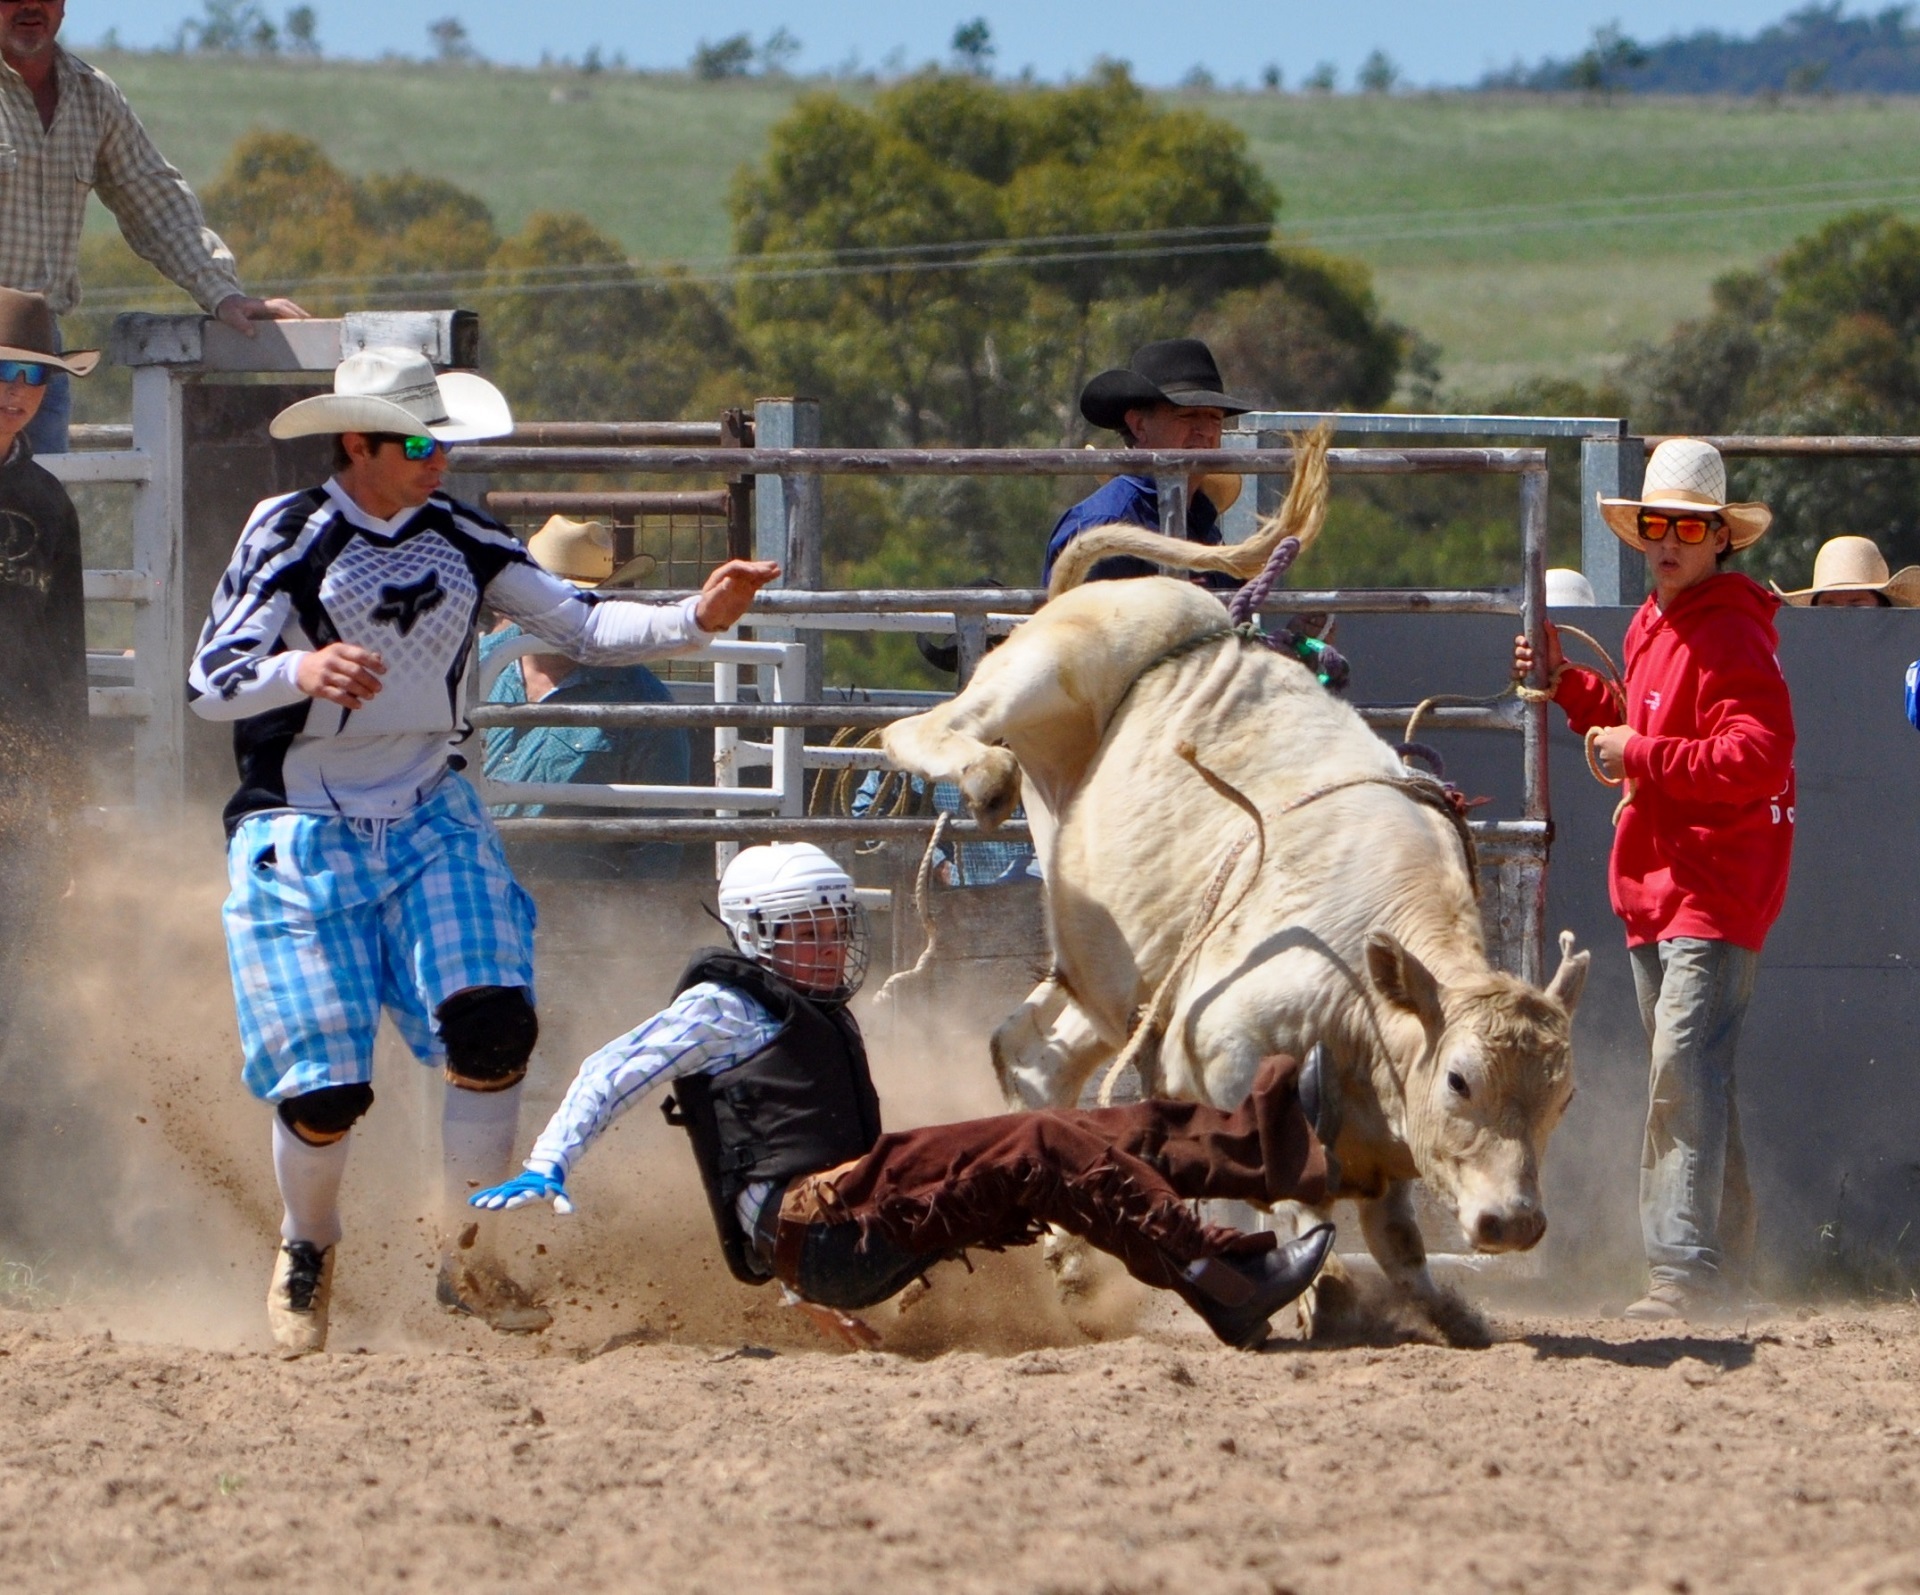
man, sport, action, dust, ride, lifestyle, outdoors, competition, arena, sports, danger, cowboys, event, rodeo, bucking, spurs, bareback, traditional sport, bull rider, barrel racing, animal sports, equestrian sport